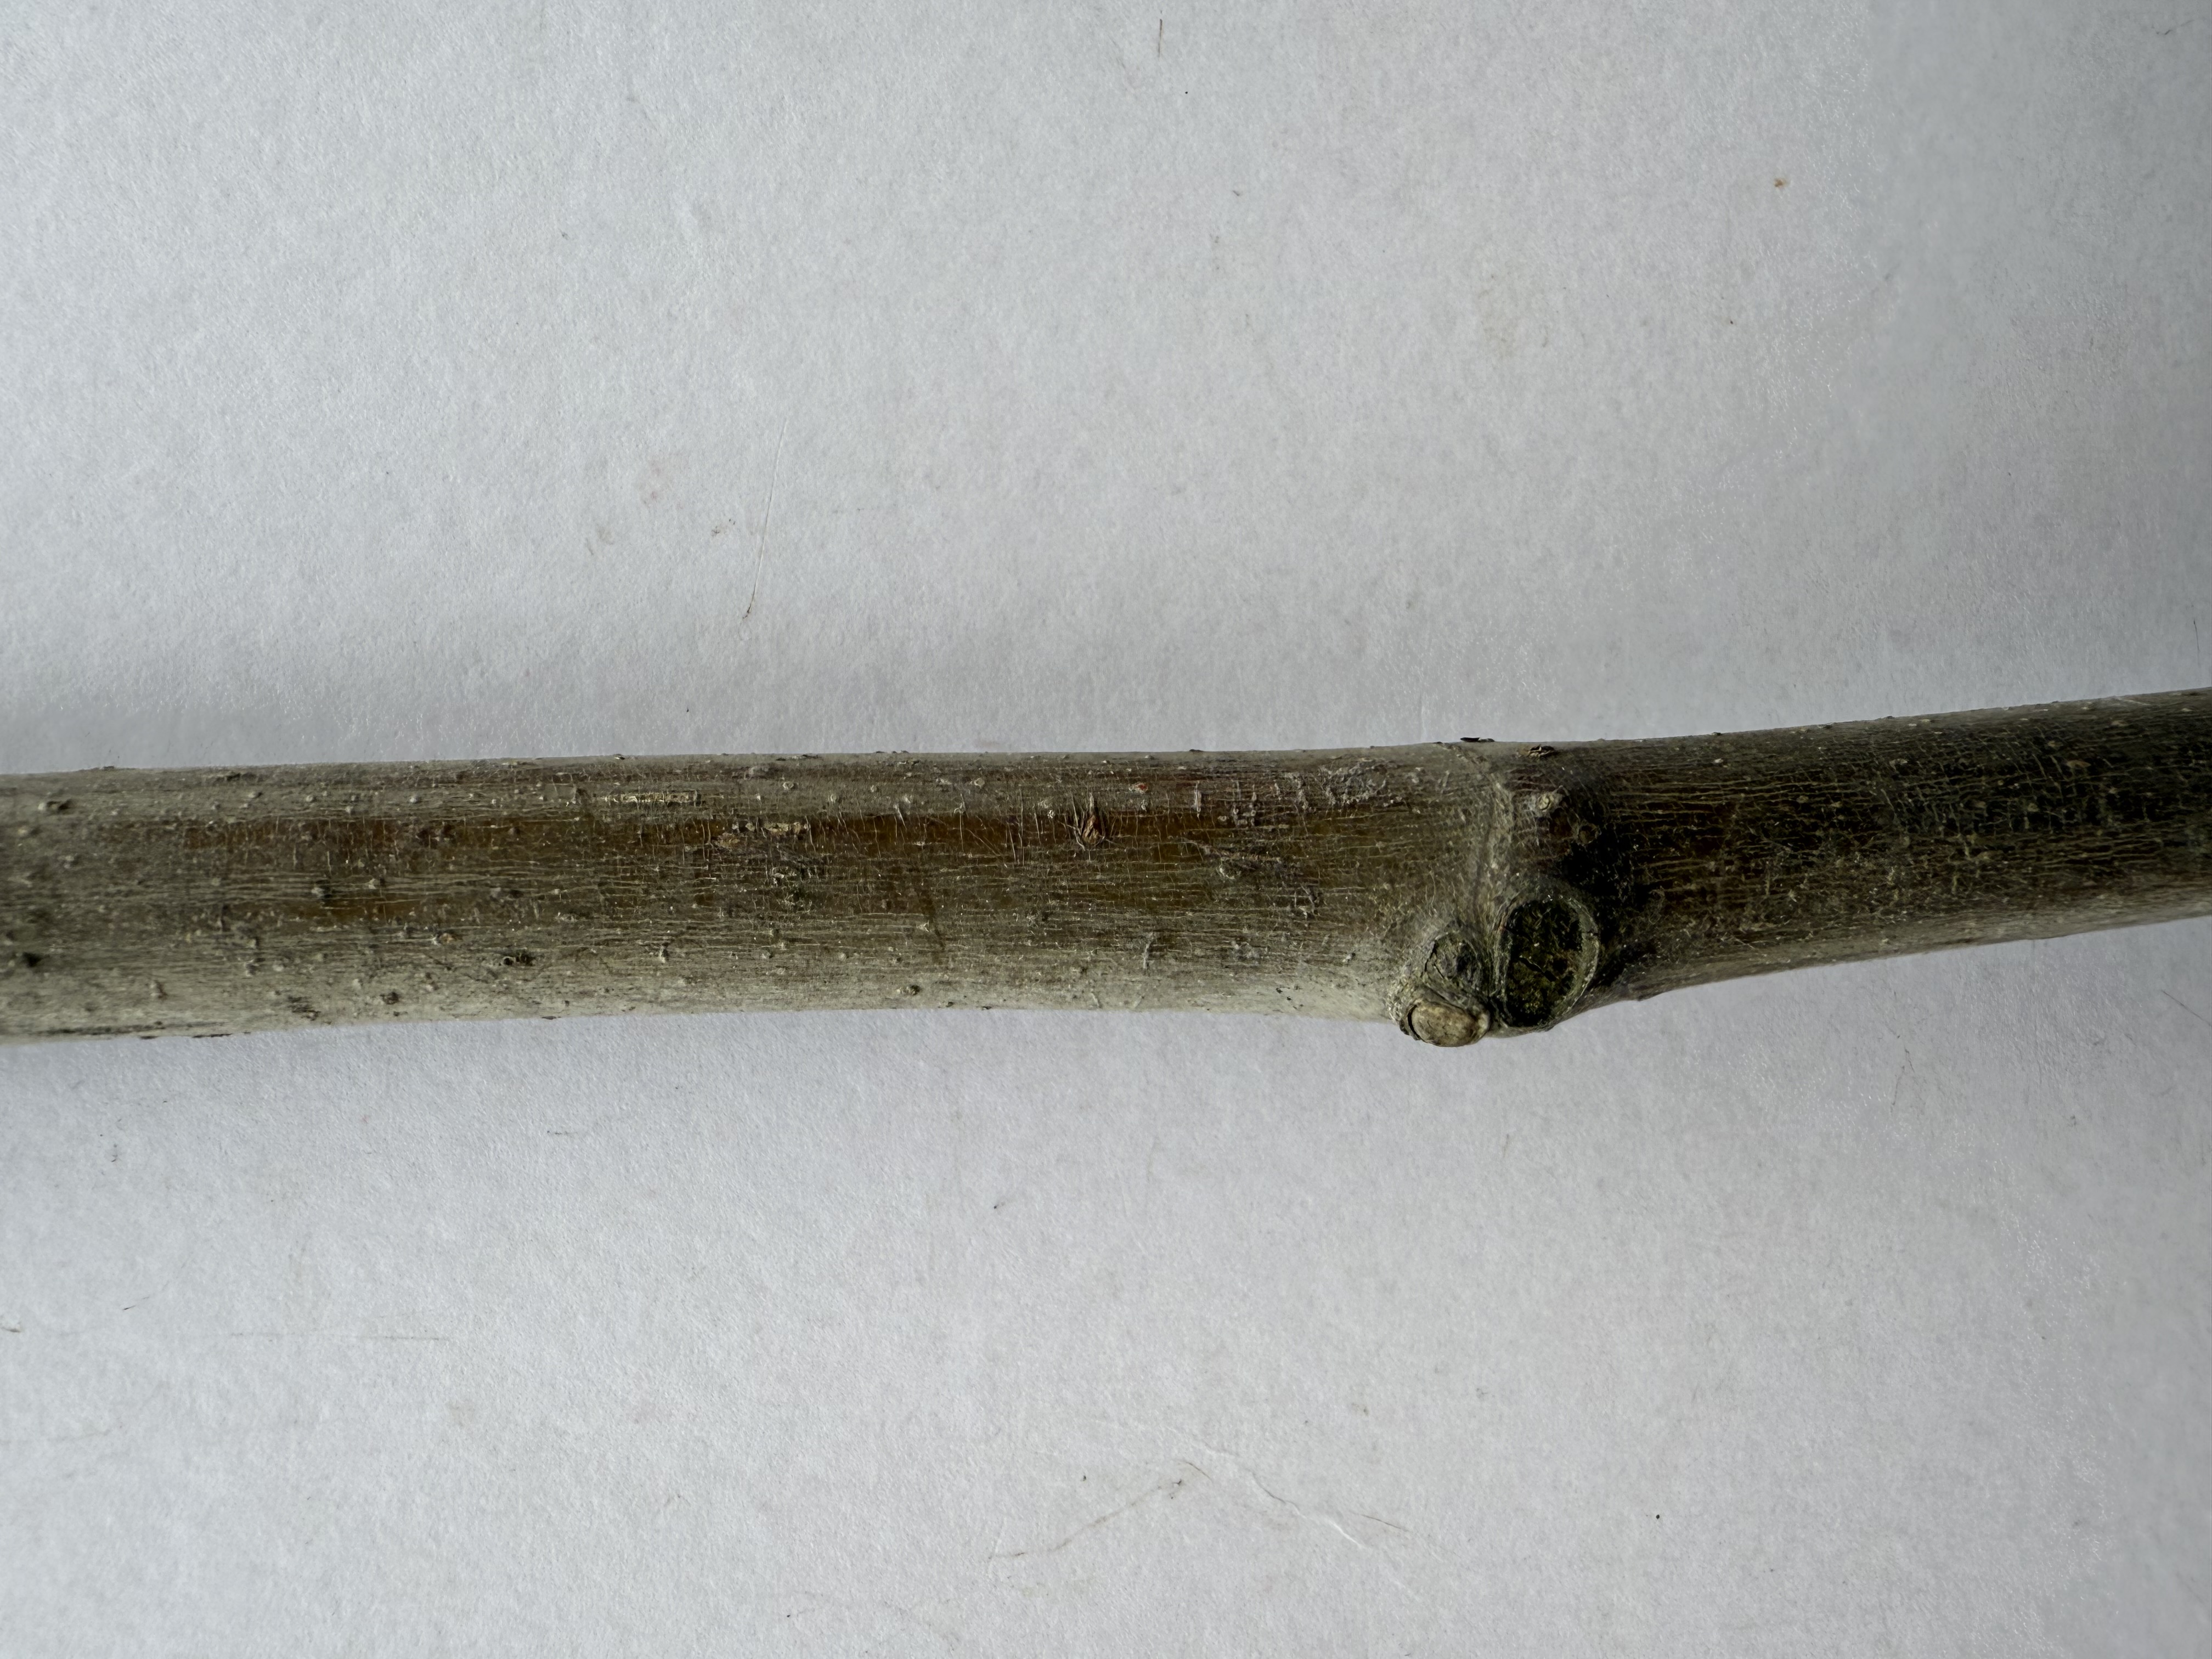
Variety: Black Fig